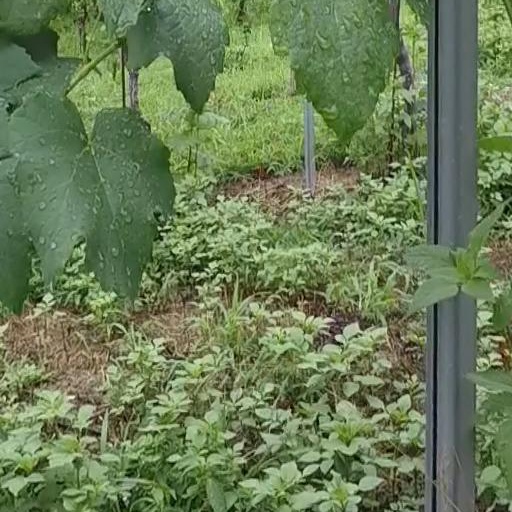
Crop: grape